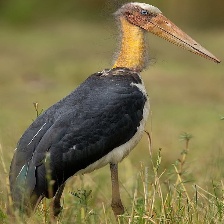
Species: LESSER ADJUTANT
Scientific name: LEPTOPTILOS JAVANICUS
ImageNet parent category: white_stork